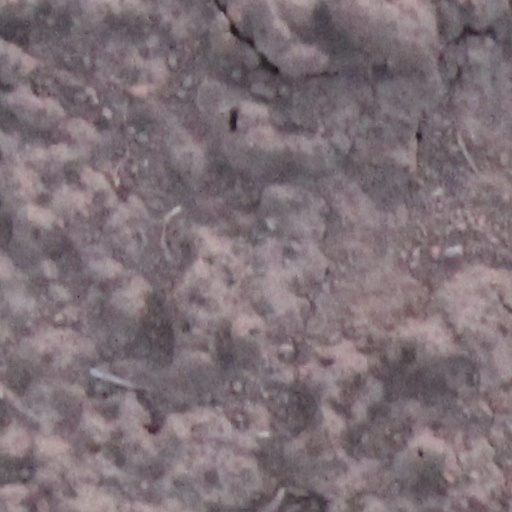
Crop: wheat